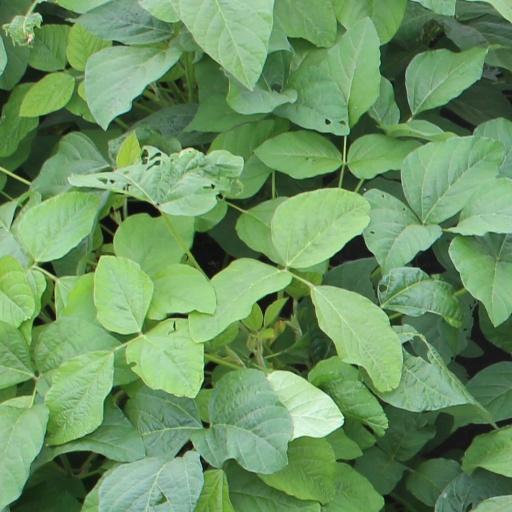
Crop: soybean